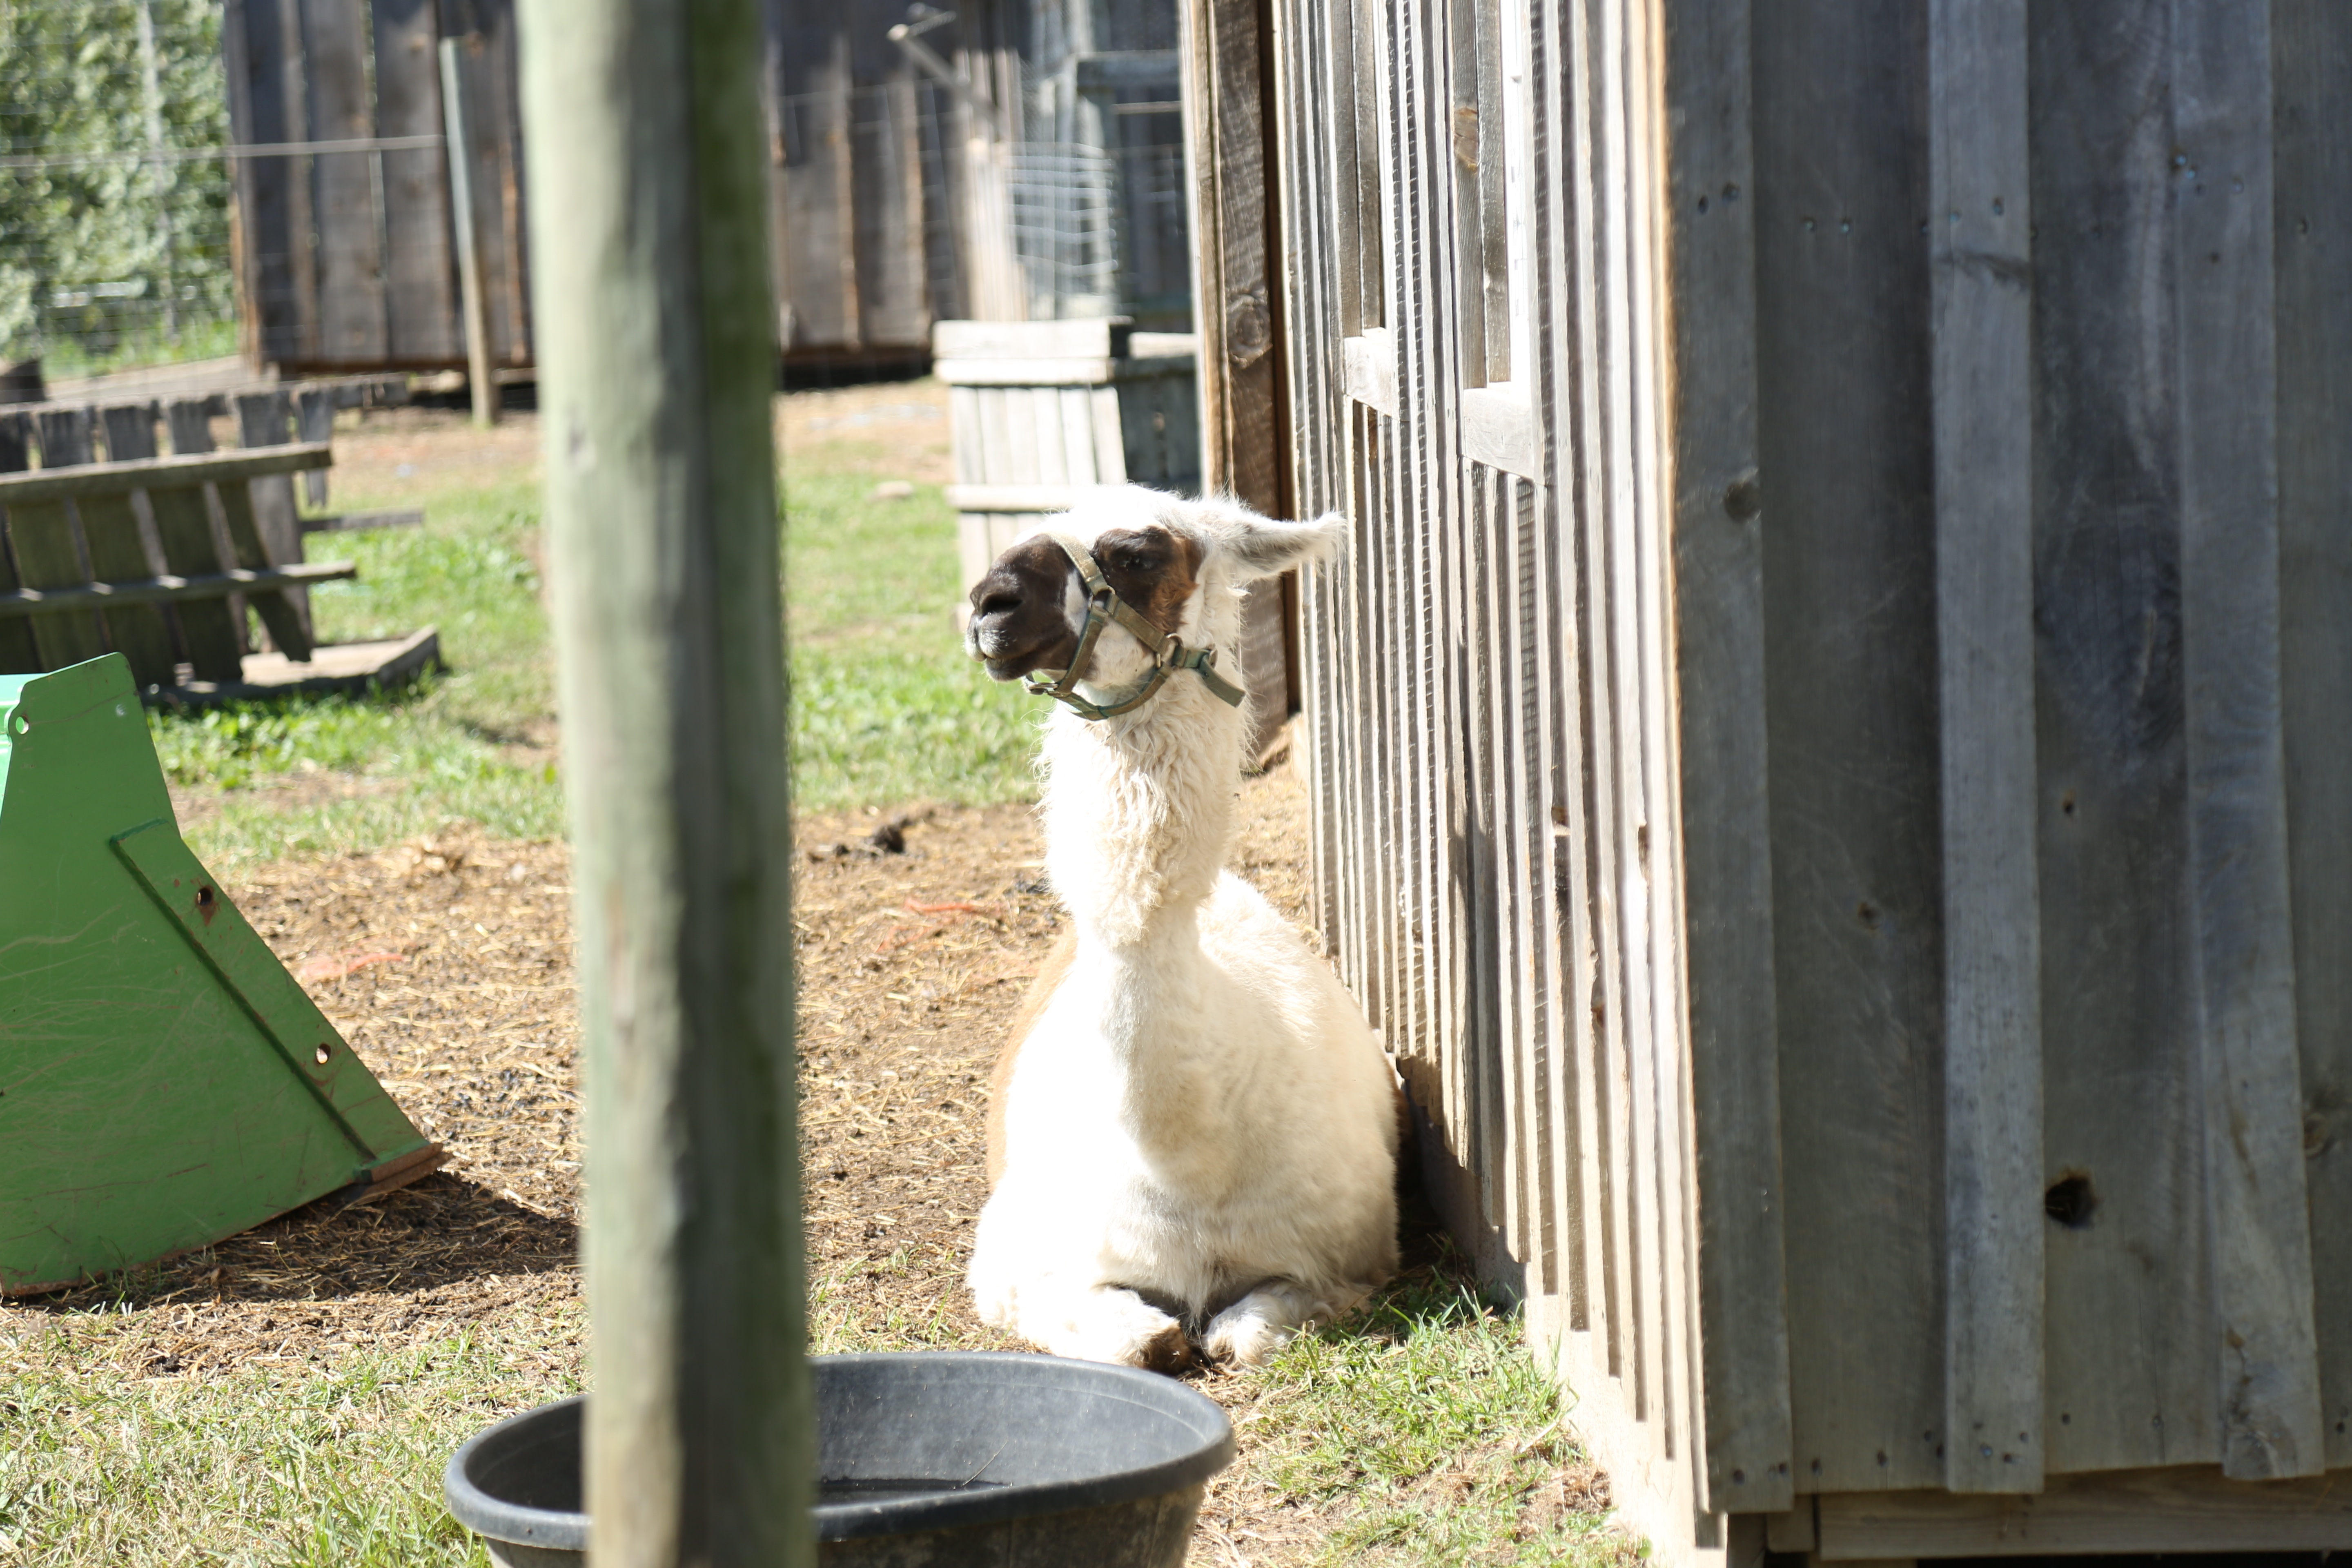
dog, mammal, animal shelter, dog like mammal